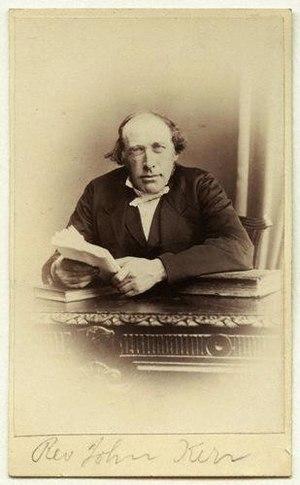
John Kerr est un physicien écossais qui a travaillé sur l'électro-optique.